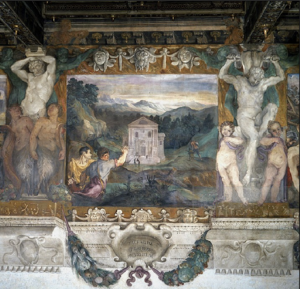
L'Asylum est un espace à ciel ouvert situé sur la colline du Capitole à Rome. Selon la tradition, cet espace doit son nom à l'institution fondée par Romulus destinée à offrir un refuge à tout individu, quelle que soit sa condition, souhaitant accéder à la citoyenneté romaine.